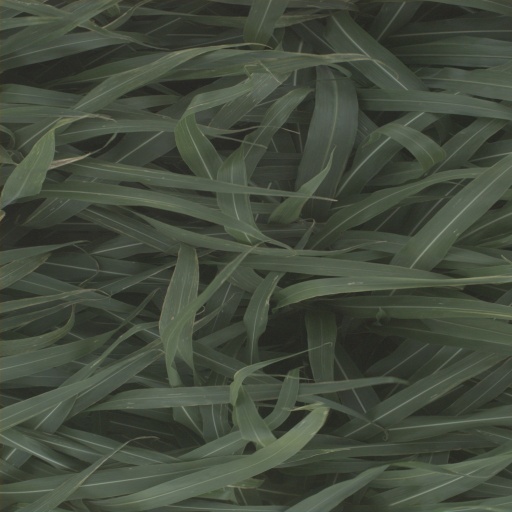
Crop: sorghum